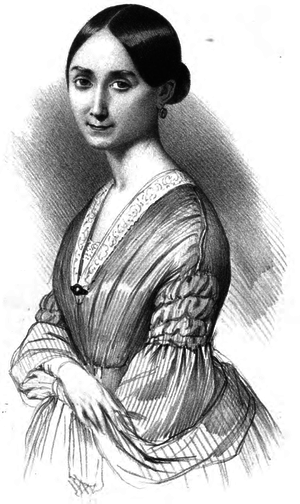
Adèle-Louise-Pauline Leroux est une danseuse française née à Paris le 19 août 1809 et morte le 5 février 1891 à Paris 9e. Élève d'Auguste Vestris et de Jean-François Coulon, elle fait partie du Ballet de l'Opéra de Paris de 1826 à 1837, puis de 1840 à 1844 pour remplacer des célébrités étrangères comme Marie Taglioni ou Fanny Elssler, alors en pleines tournées internationales.
Adèle-Louise-Pauline Leroux est une danseuse française née à Paris le 19 août 1809 et morte le 5 février 1891 à Paris 9e.